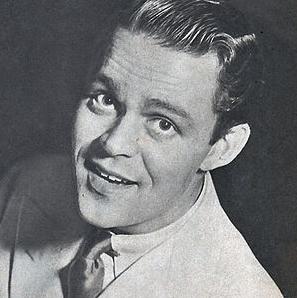
Age: 28